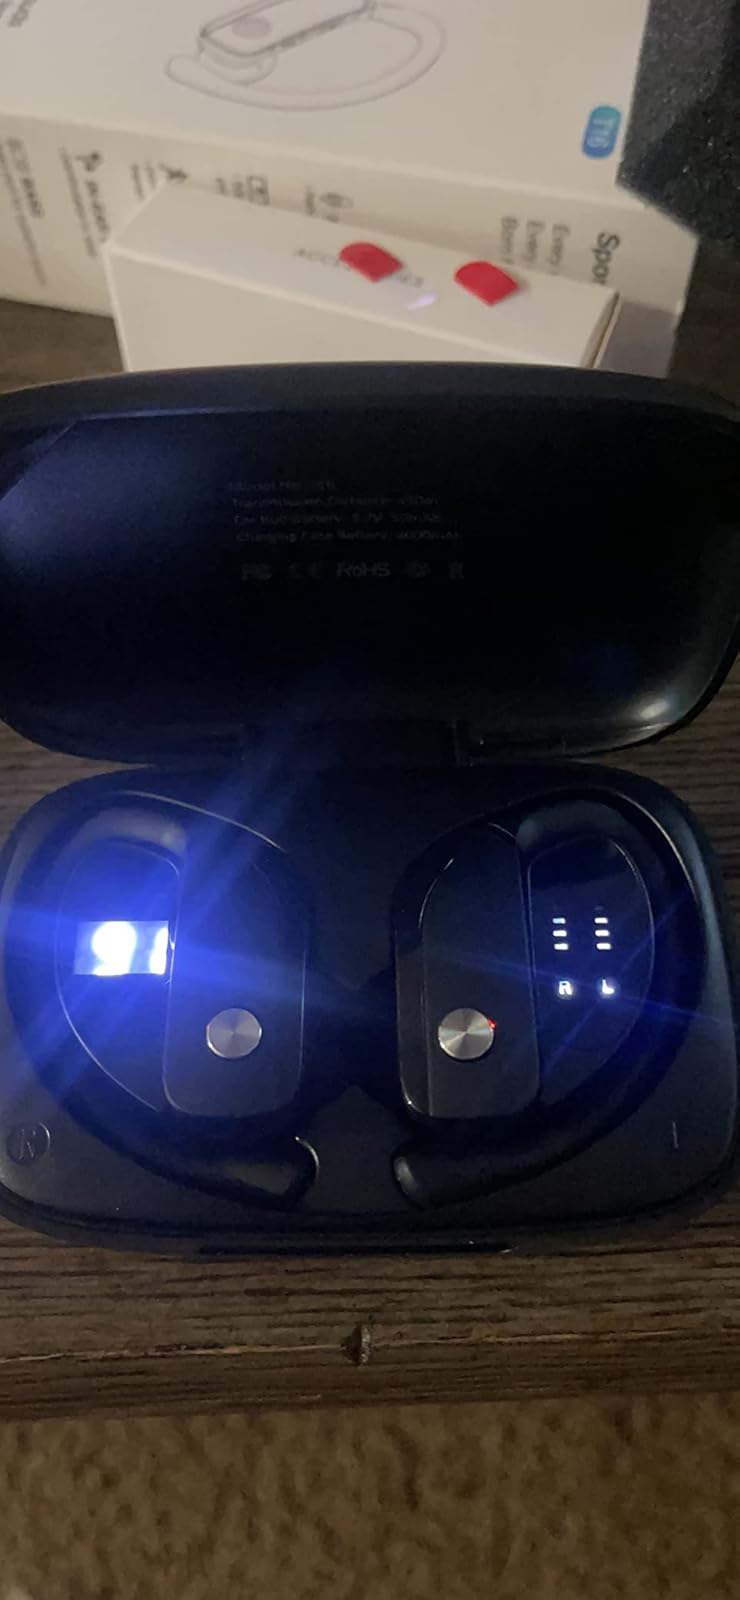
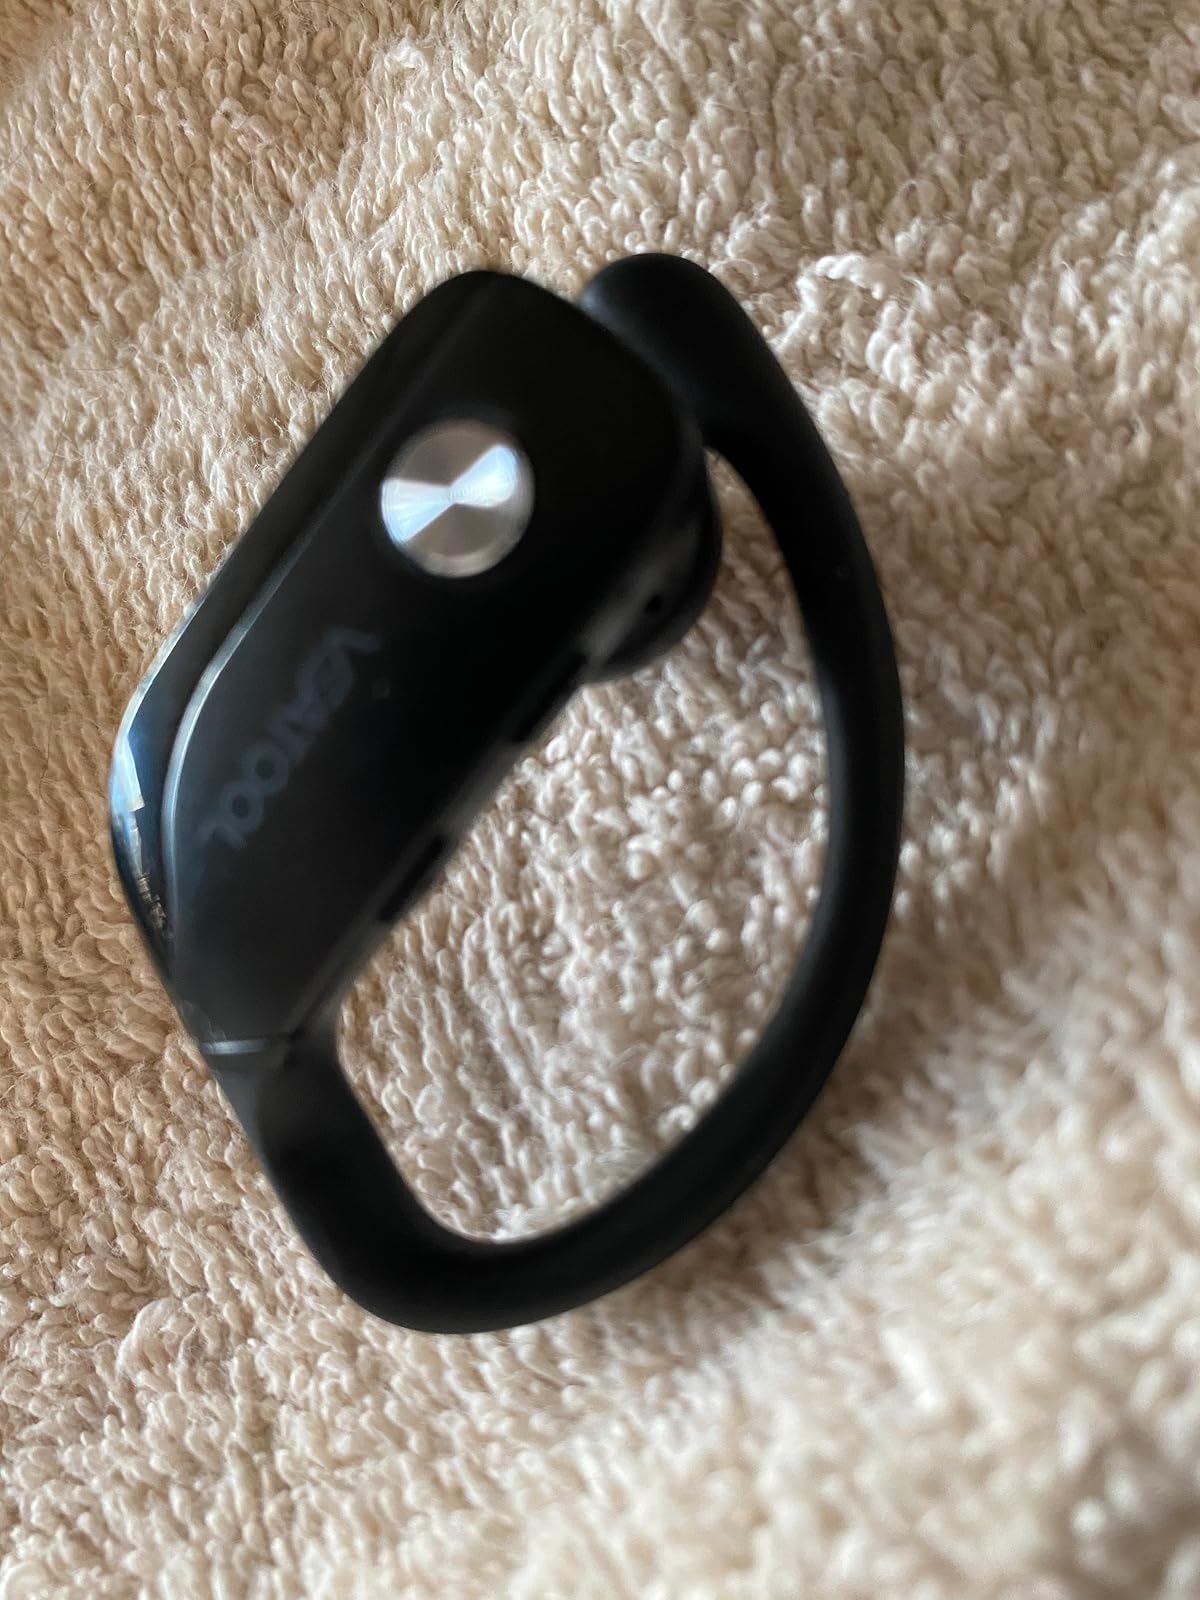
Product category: earbuds
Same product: no